Pyongyang Nalpharam

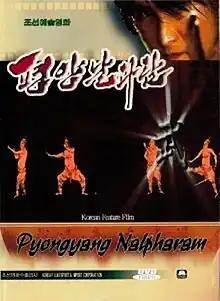
DVD cover

Pyongyang Nalpharam is a 2006 North Korean film directed by Phyo Kwang and Maeng Cheol-min. It is a martial arts film set during the Japanese colonial rule of Korea. One of only two North Korean films released in 2006, it received ticket sales of 6 million cinema-goers in North Korea. Critics describe the film as "routine" and "adequate."